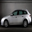
Label: automobile